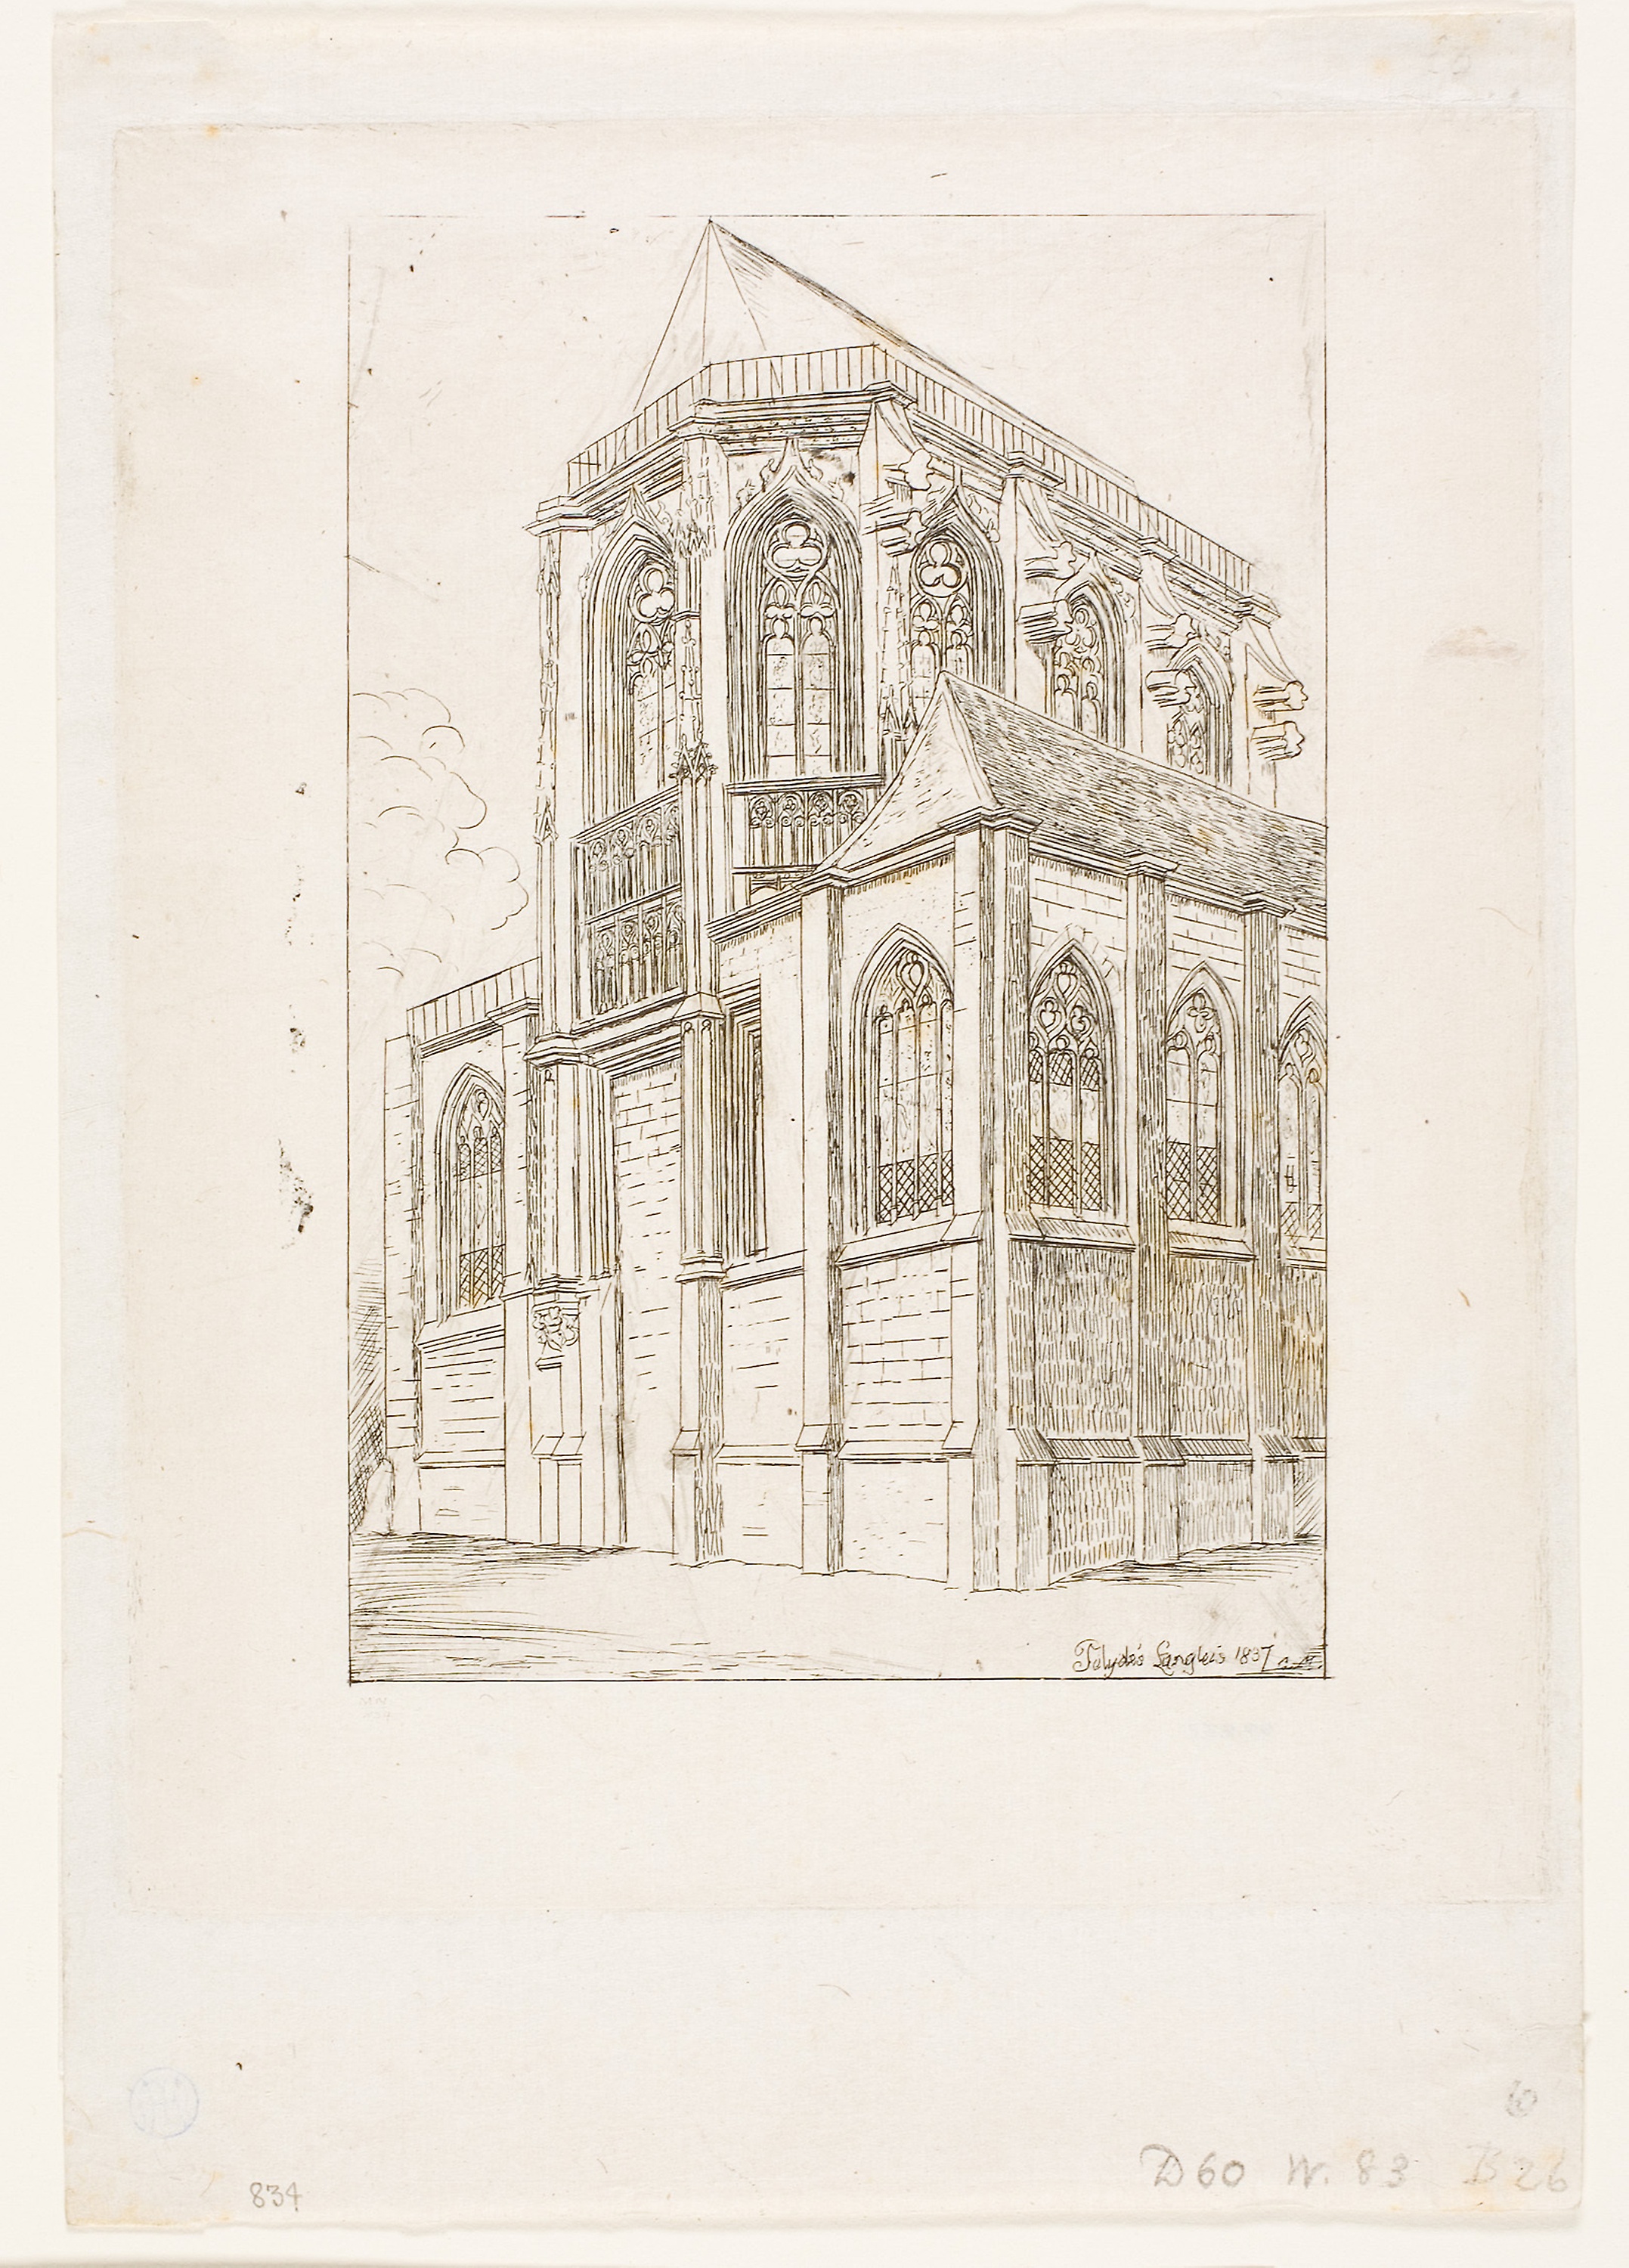
arch, sketch, drawing, facade, artwork, building, medieval architecture, history, place of worship